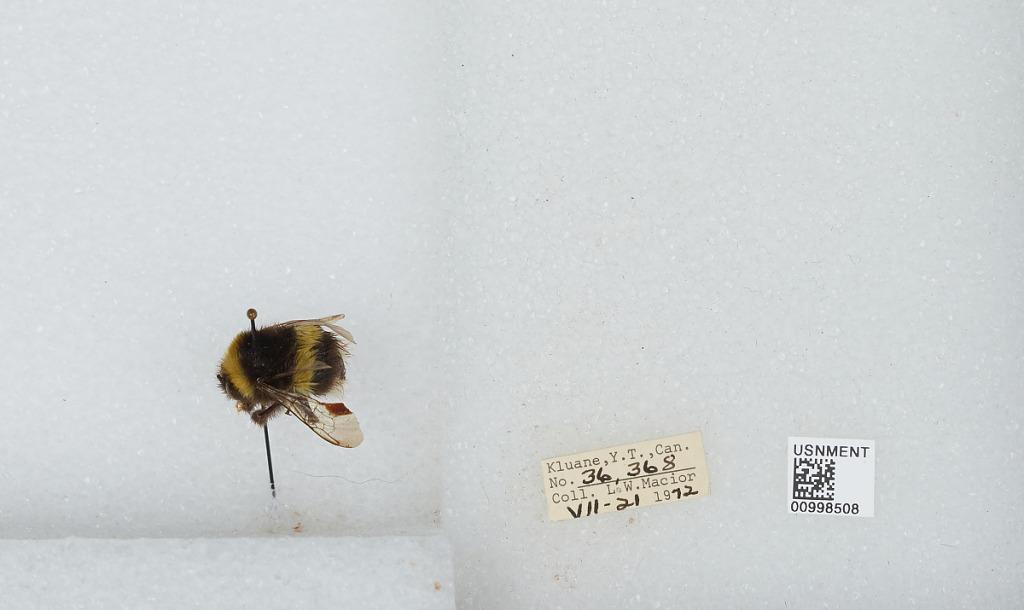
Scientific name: Bombus (Bombus) lucorum (Linnaeus)
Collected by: L. Macior
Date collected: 1972-7-21
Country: Canada
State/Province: Yukon Territory
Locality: Kluane
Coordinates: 60.75, -139.5